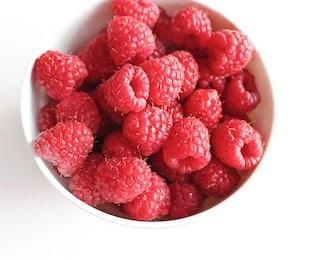
Label: raspberry